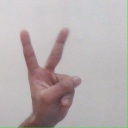
अक्षर: क